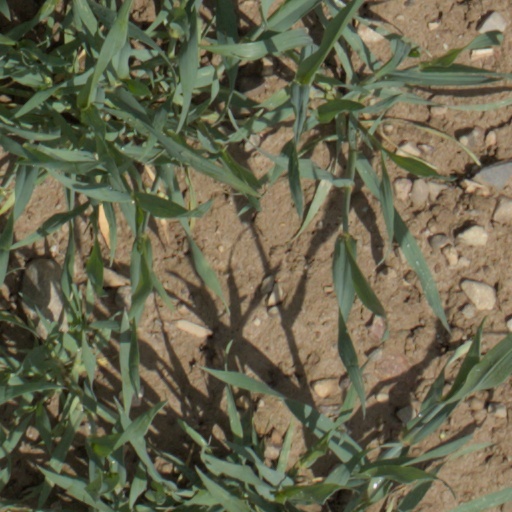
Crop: wheat